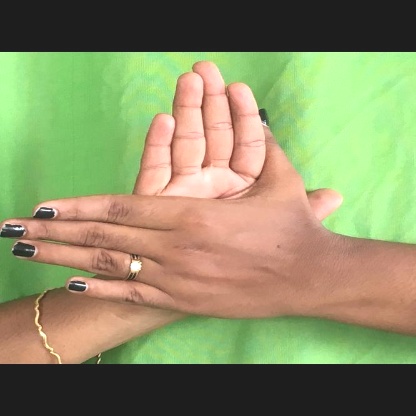
Mudra: Chakra